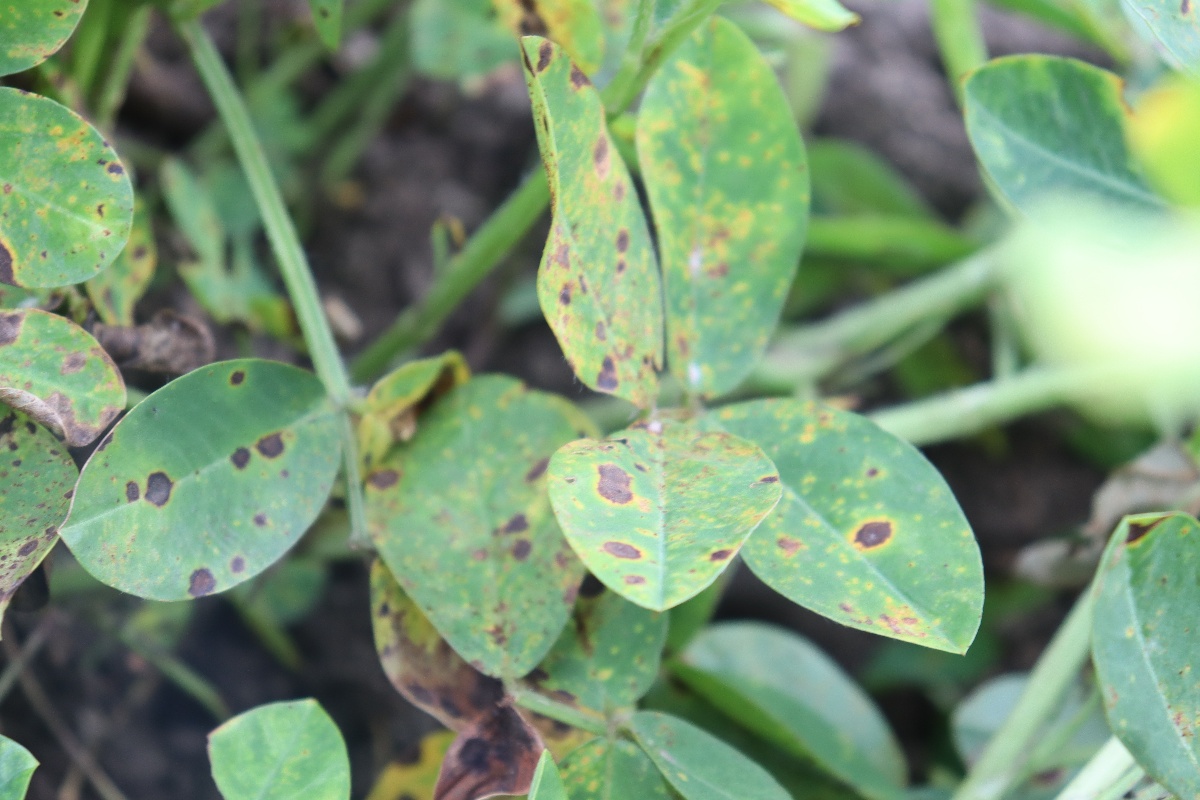
Label: rust